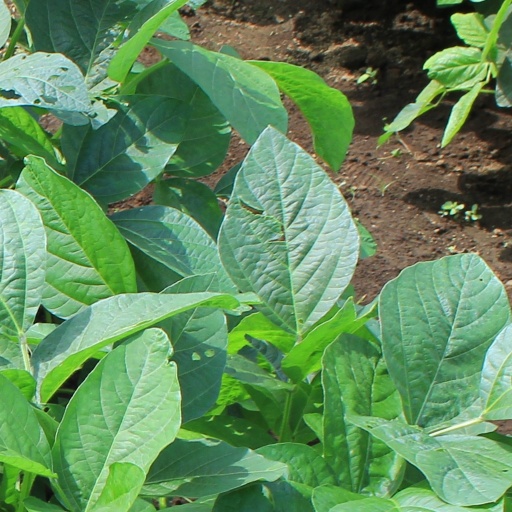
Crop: soybean